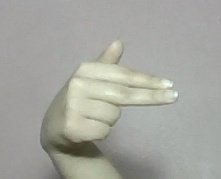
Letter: ghain